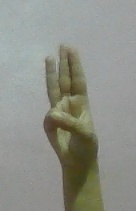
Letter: thaa